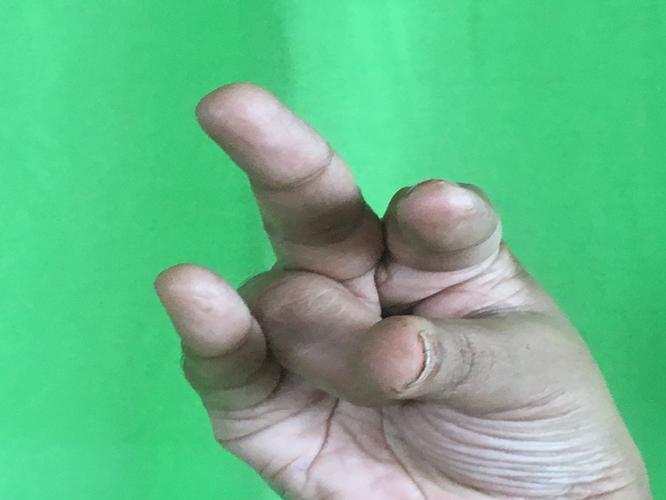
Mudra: Kangulam
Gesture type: single_hand